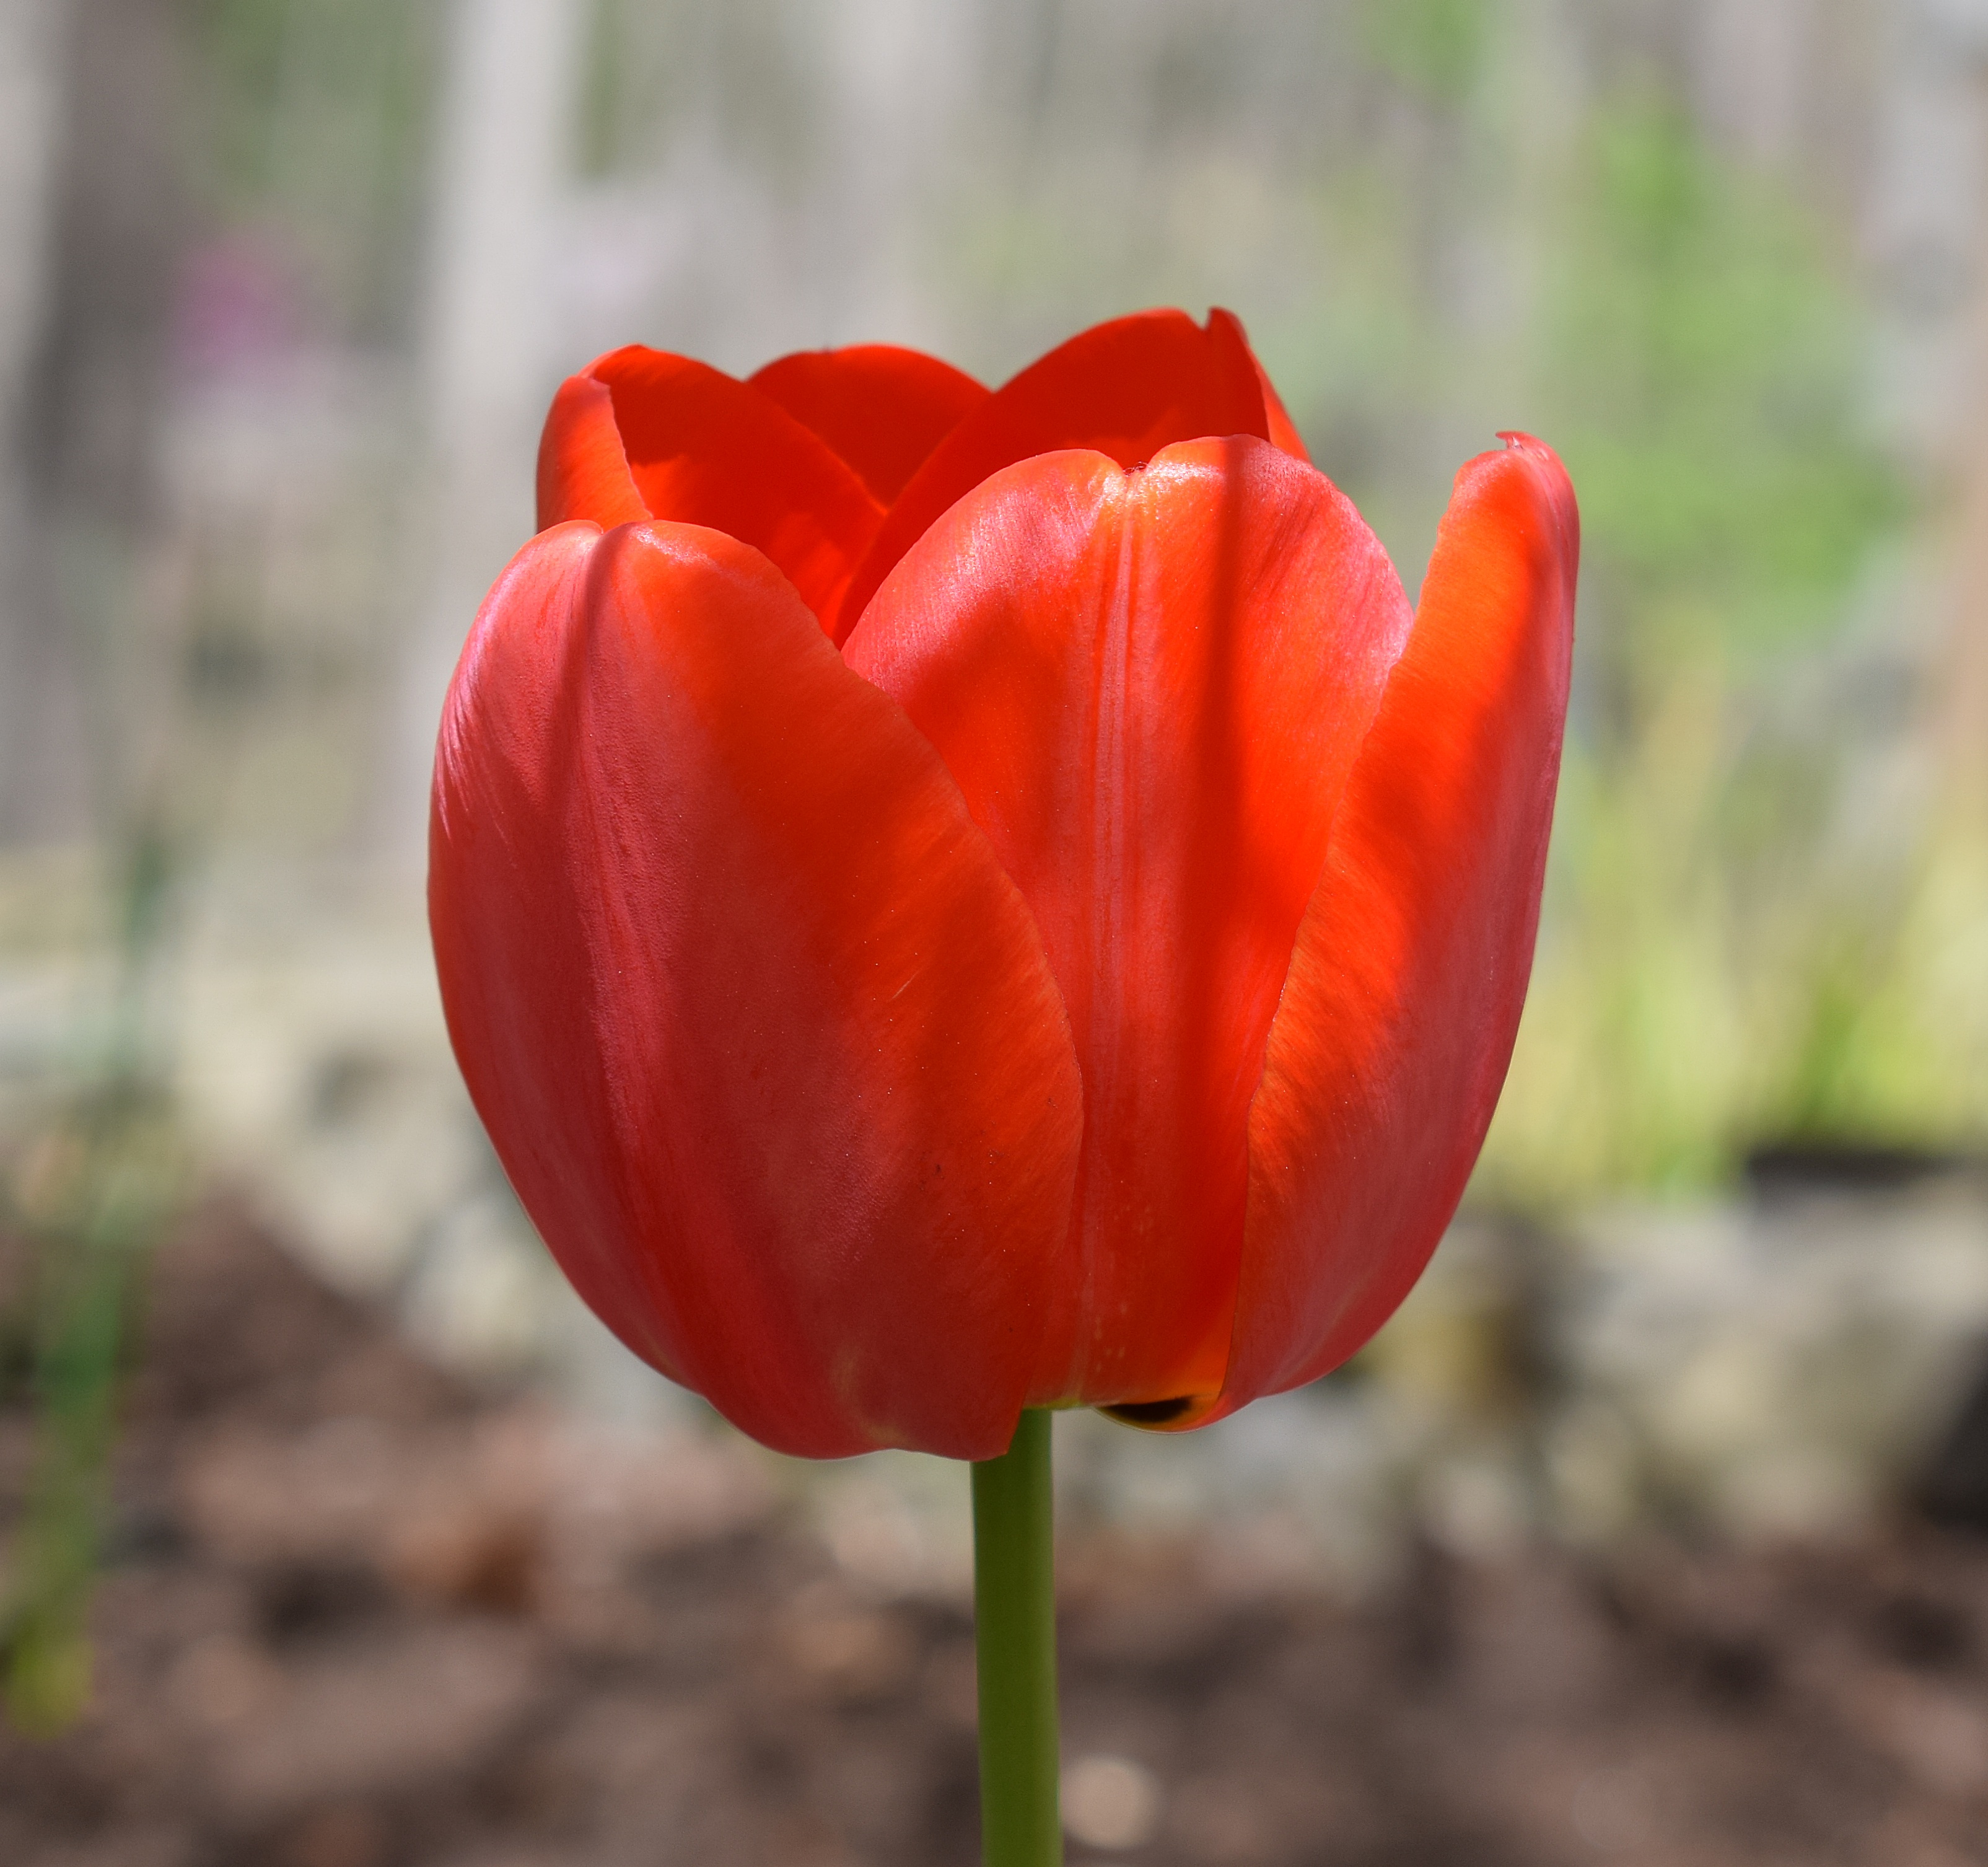
blossom, plant, flower, petal, bloom, tulip, orange, spring, red, bulb, colorful, flora, macro photography, flowering plant, lily family, parrot tulip, orange tulip, plant stem, land plant